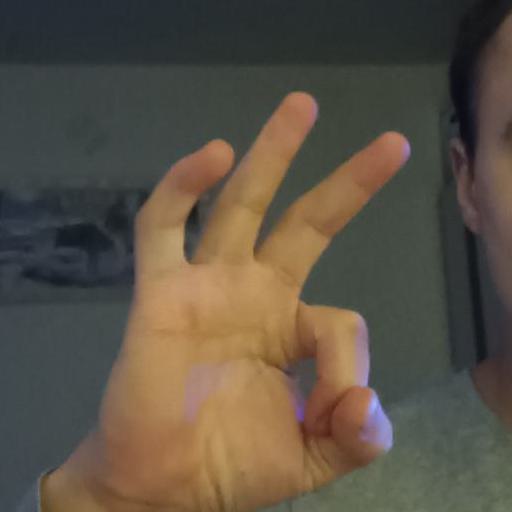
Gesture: ok